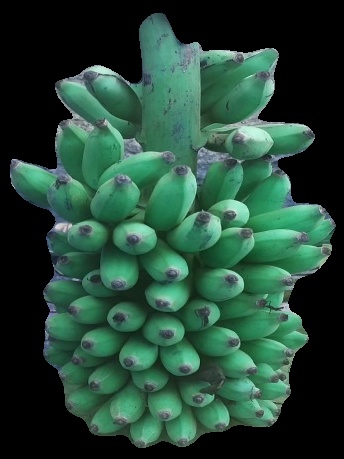
Variety: elakki-bale
Grade: grade2